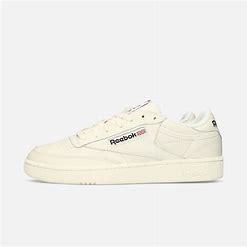
Brand: Reebok
Model: Club C 85 Mu